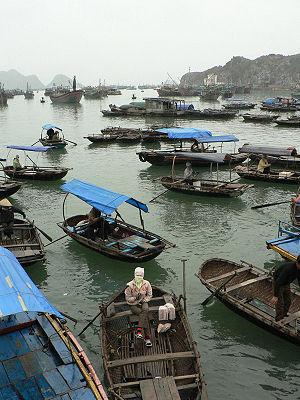
Quảng Ninh est une province de la région du Nord-est du nord du Viêt Nam frontalière de la Chine.
Hạ Long, aussi connue comme Hong Gai, Hon Gai et Hongay, est une ville du nord du Viêt Nam, chef-lieu de la province de Quảng Ninh. Elle se trouve pour l'essentiel au bord de la baie de Bai Tu Long, une partie de la baie d'Along, à environ 160 km au nord-est d'Hanoï. Sa population était de 300 267 habitants en 2019.